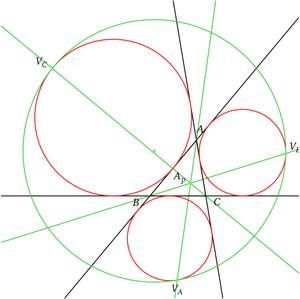
Étant donnés trois points non alignés A, B et C du plan, il existe quatre cercles tangents aux trois droites, et. Ce sont le cercle inscrit et les cercles exinscrits du triangle ABC.